James E. Rieger

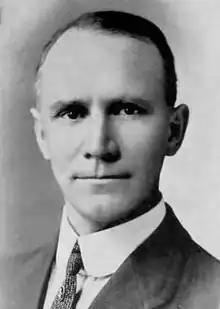

James Edward Rieger (September 20, 1870 – July 1, 1951) was an American lawyer and United States Army officer from the state of Missouri. He was awarded the Distinguished Service Cross, America's second-highest award for valor, and the Croix de Guerre from the government of France for his actions during the Meuse-Argonne Offensive during World War I.